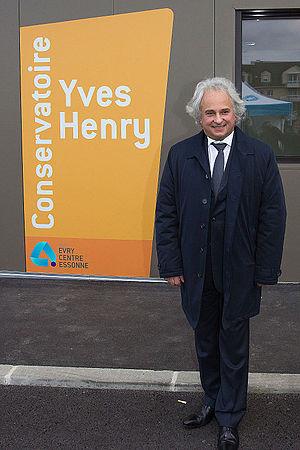
Yves Henry est un pianiste classique français né le 2 avril 1959 à Évreux.
Villabé est une commune française située à trente et un kilomètres au sud-est de Paris dans le département de l’Essonne en région Île-de-France. Délimité au sud et à l'est par le dernier méandre de l'Essonne avant sa confluence avec la Seine, entre l'extrémité est du plateau agricole du Hurepoix et la vallée de la rivière, le territoire de la commune s'inscrit dans un paysage de transition qui a longtemps structuré l'activité humaine de ses habitants.